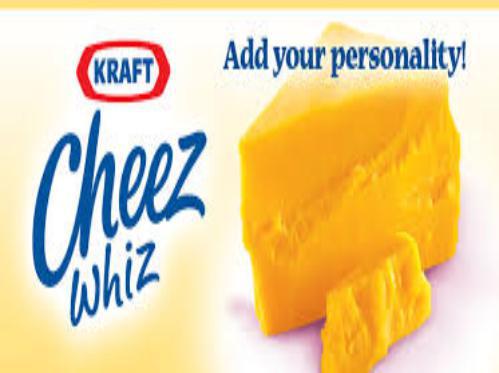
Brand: Cheez Whiz
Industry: Food